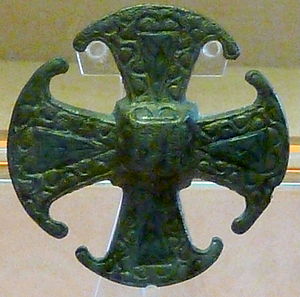
Canterbury Cross
Det originale Canterbury Cross.
Canterbury Cross er en af de kors, der bliver brugt til at symbolisere den kristne tro. Det bliver kaldt dette efter en saksisk broche fra omkring 850, som blev fundet i 1867 i Canterbury, England.